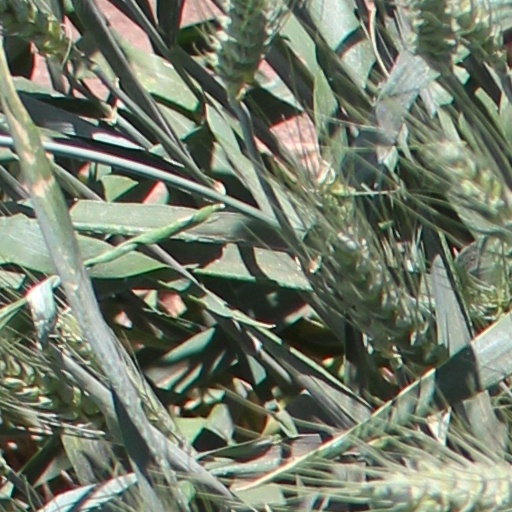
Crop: wheat